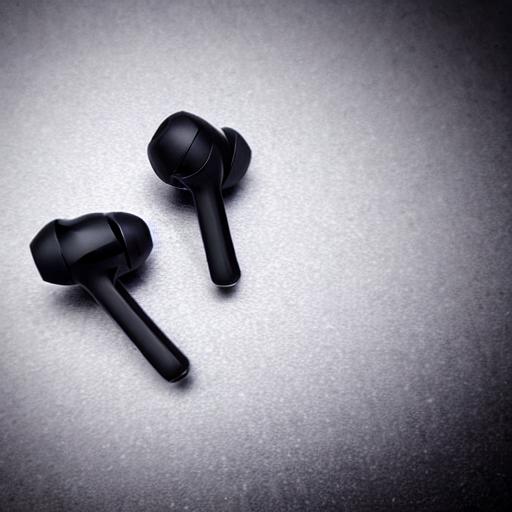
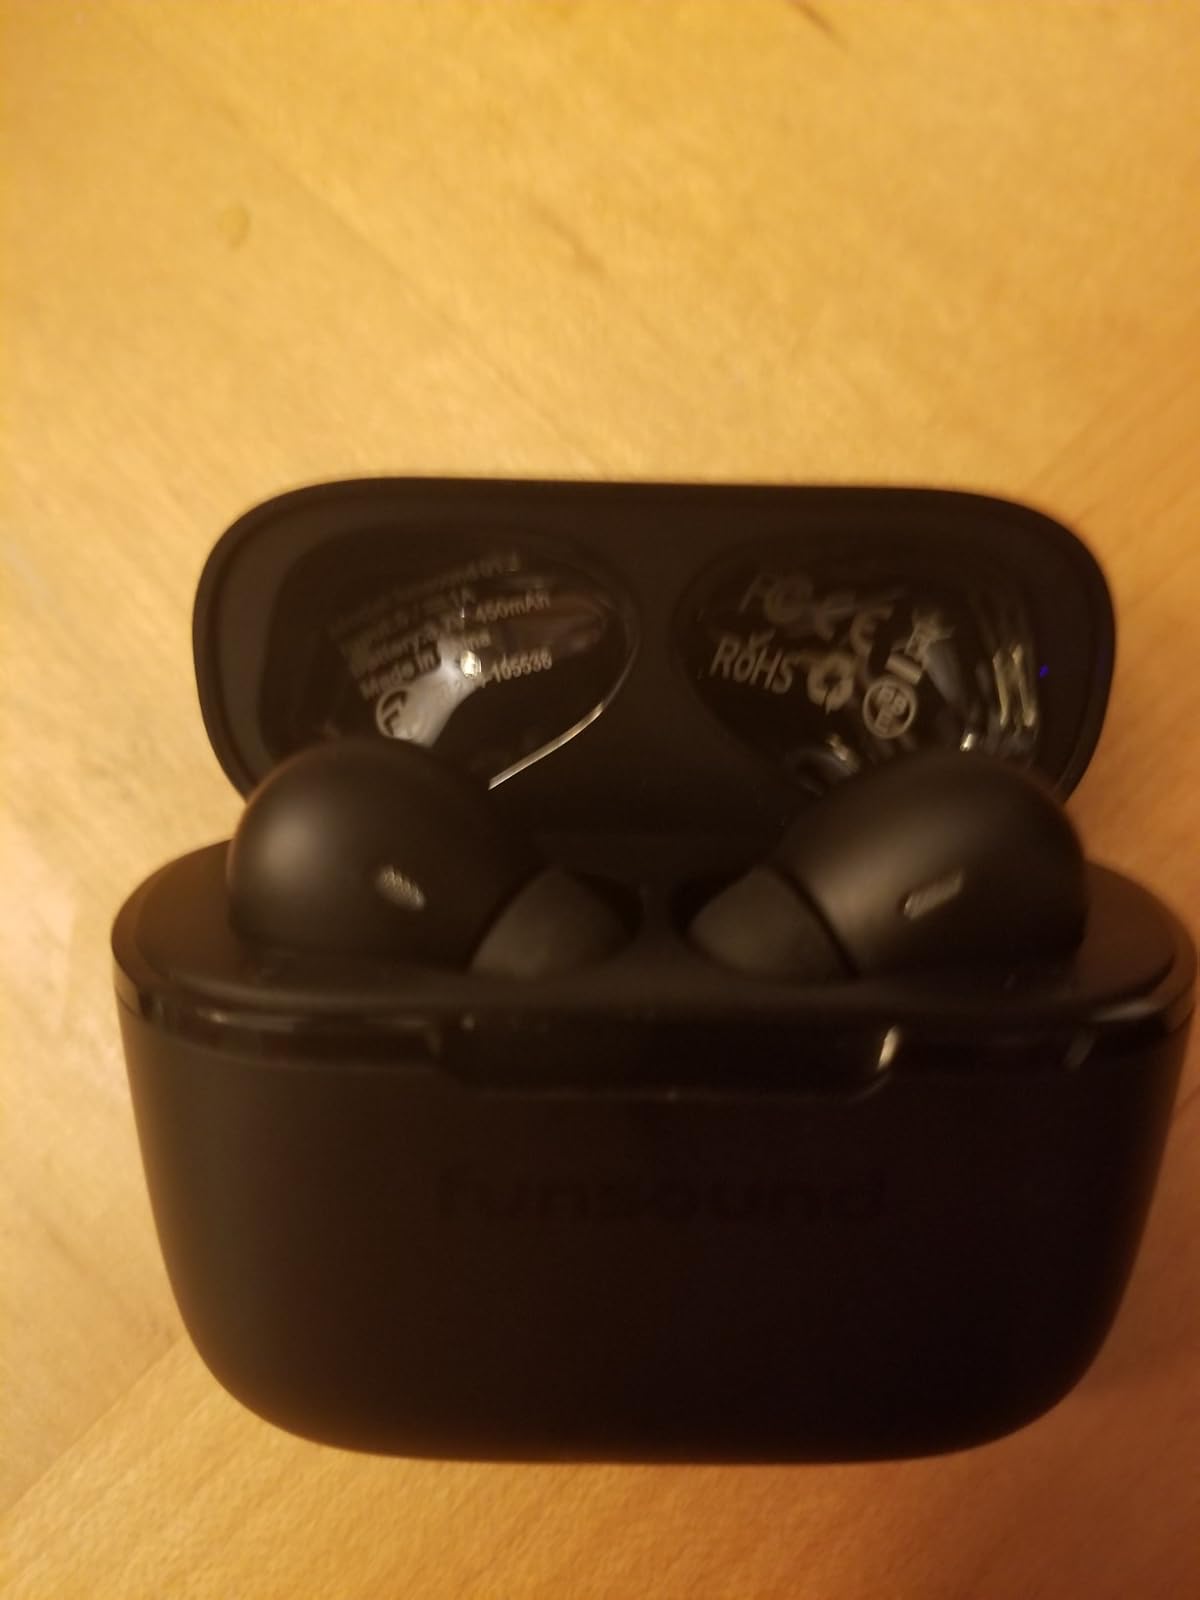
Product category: earbuds
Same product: no